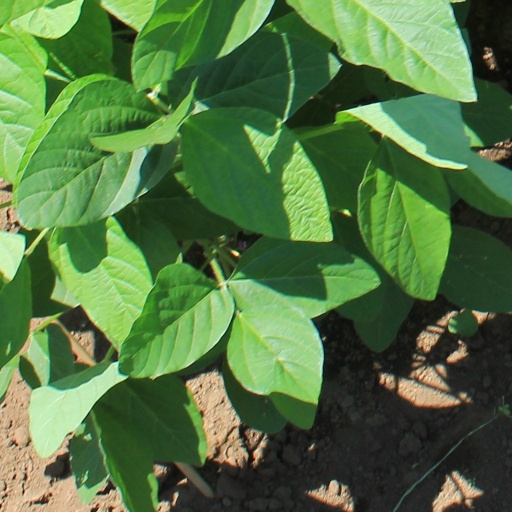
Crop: soybean